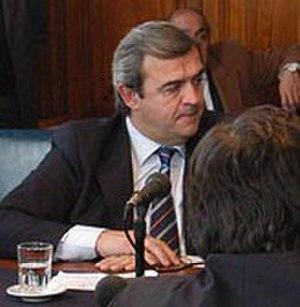
Jorge Washington Larrañaga Fraga est un avocat uruguayen, membre du Parti national. Depuis 2020, il est ministre de l'Intérieur.